Daniil Kharms

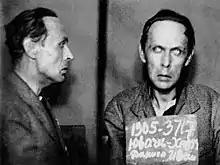
Kharms after his second arrest in 1941

Kharms was married twice, to Esther Rusakova (1909 Marseille, France – 1943 Magadan, Soviet Union), and Marina Malich (1909 St. Petersburg, Russia – 2002 USA). His wives sometimes appear in some of his lyrical or erotic poems.